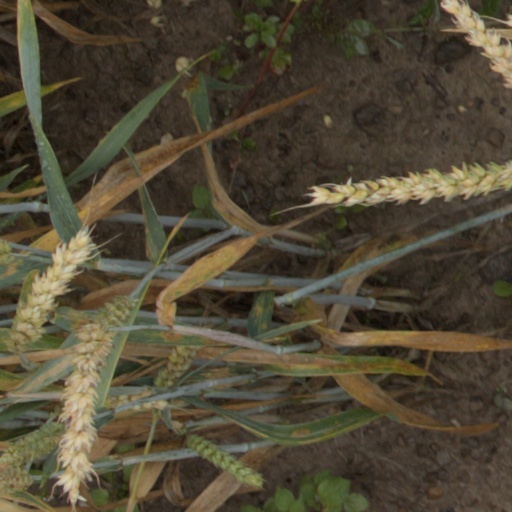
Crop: wheat